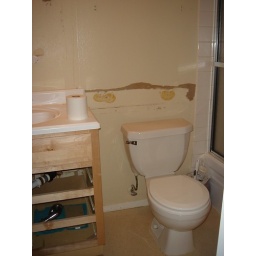
vanity, sink, toilet (new cabinet will be placed above toilet)